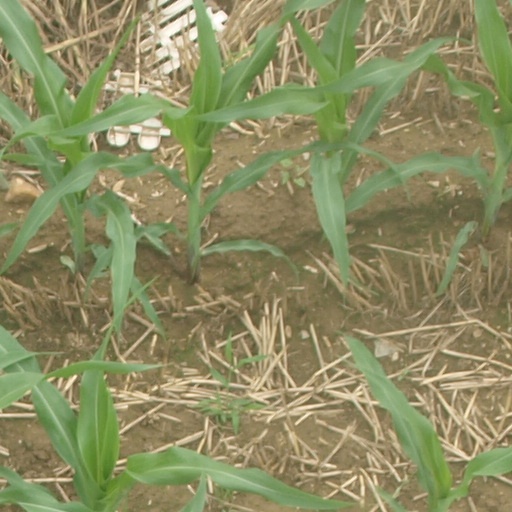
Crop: maize; corn